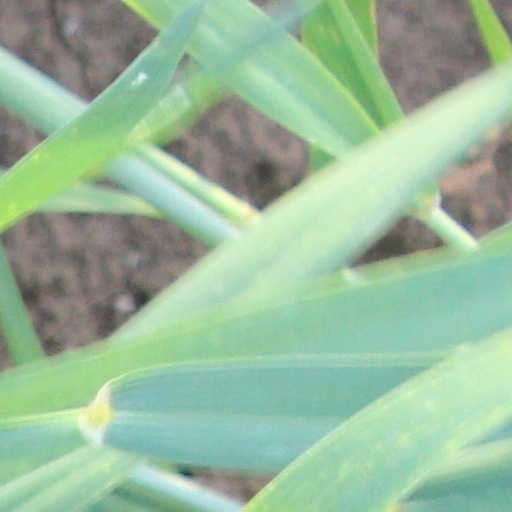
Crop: wheat